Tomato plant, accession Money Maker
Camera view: bottom (45 deg); turntable rotation: 150 degrees
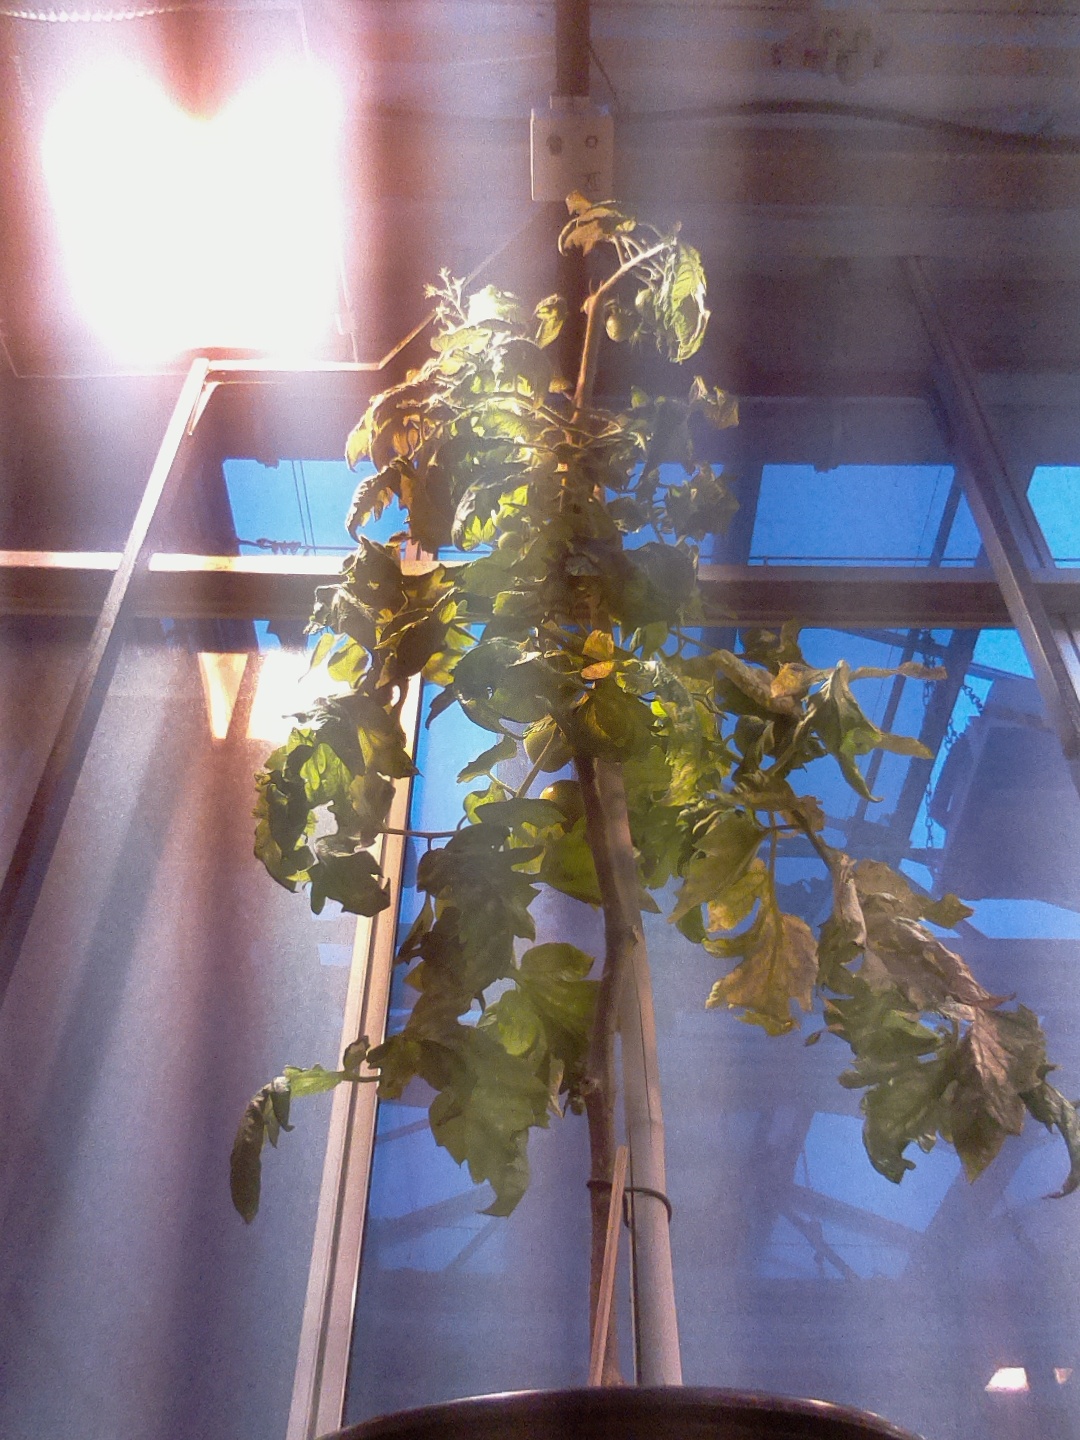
BBCH growth stage 78: 80% -90% of final fruit size